Brinklow railway station

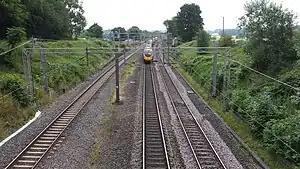
View of the former station site in 2017, looking SE, towards Rugby and London

Brinklow railway station was a railway station almost midway between Brinklow and Stretton-under-Fosse in the English county of Warwickshire, opened in 1847 on the Trent Valley Line. Until 1870 it was known as Stretton or possibly Streeton It was also described as Brinklow for Stretton Under Fosse in some timetables.